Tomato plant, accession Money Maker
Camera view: bottom (45 deg); turntable rotation: 210 degrees
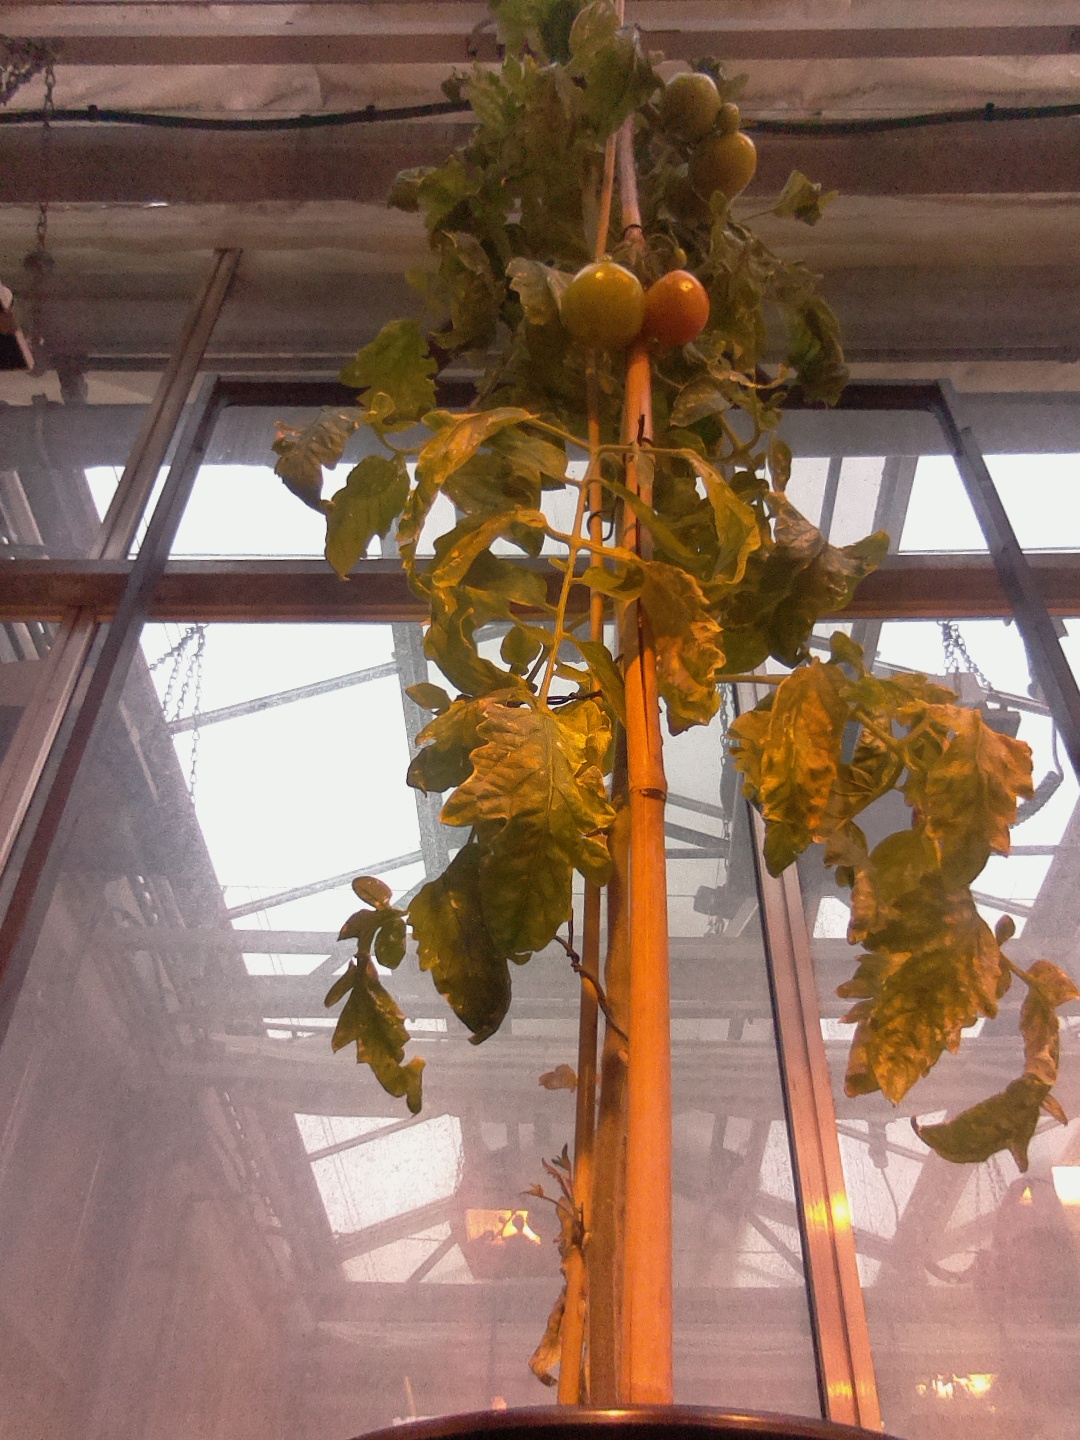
BBCH growth stage 80: fruits start showing typical ripe color (orange -> red)